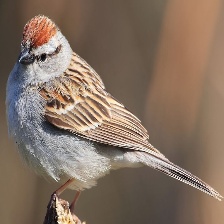
Species: CHIPPING SPARROW
Scientific name: SPIZELLA PASSERINA